Paphos

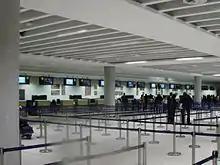
Paphos International Airport check-in desks

Paphos was once the only traffic-free town in Cyprus; things changed after the urbanization and rise of the population in less than ten years. The roads in the town centre remain unchanged and are unable to accommodate the new level of traffic. The problems exist because some planned road links remain on paper, including: